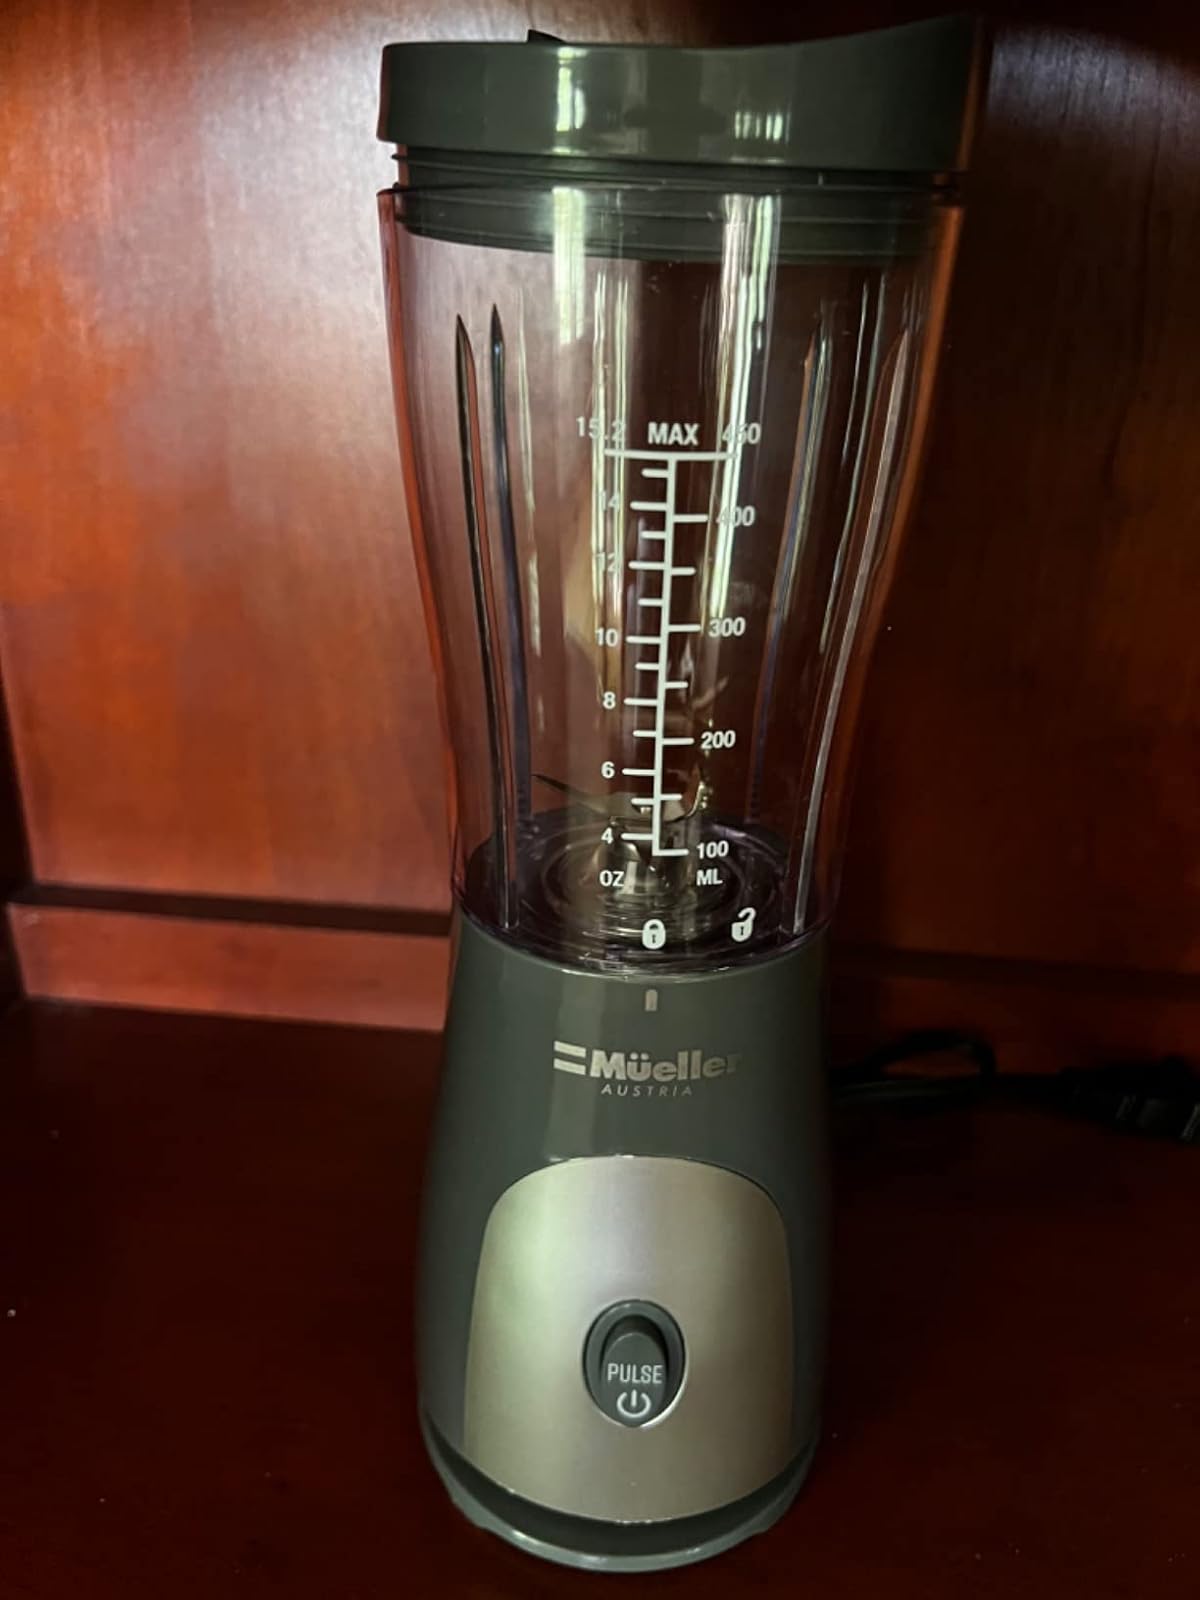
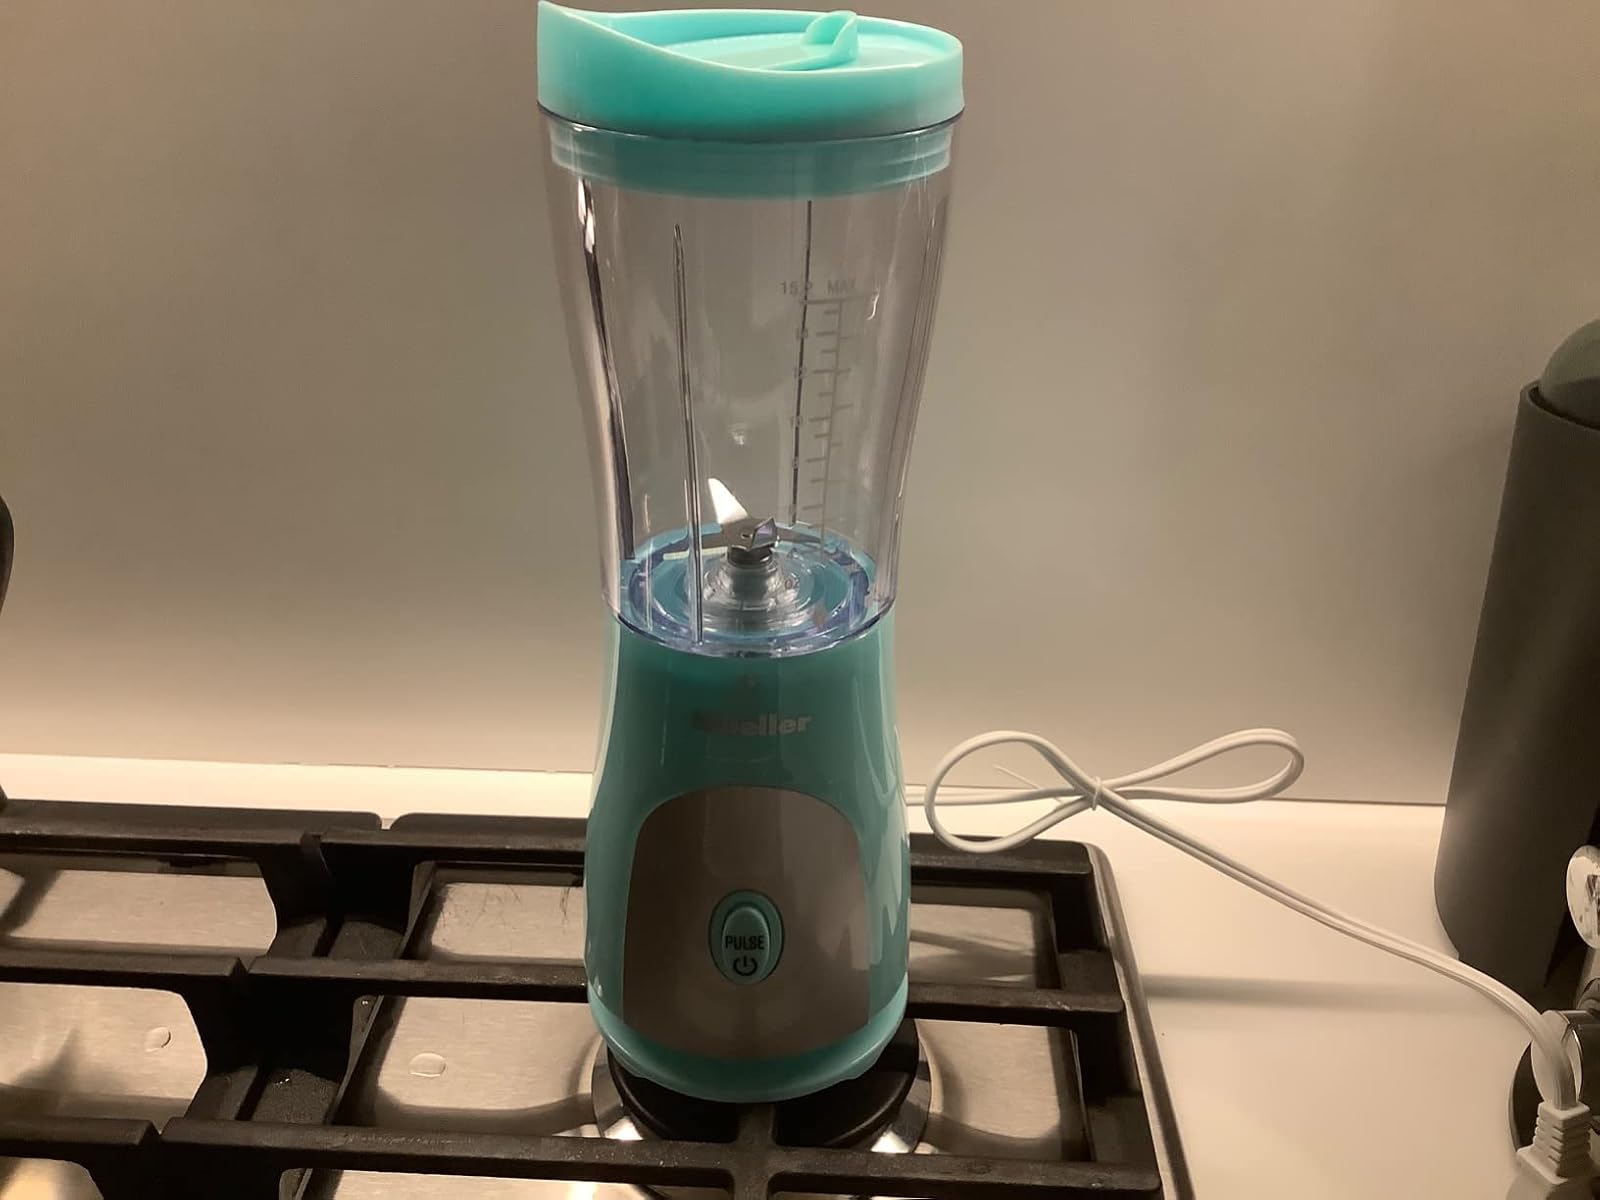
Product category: items_blender
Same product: no